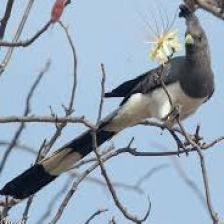
Species: GO AWAY BIRD
Scientific name: CORYTHAIXOIDES CONCOLOR